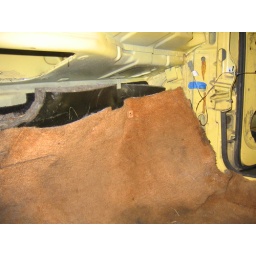
Rabb truck under dash after heater box removed